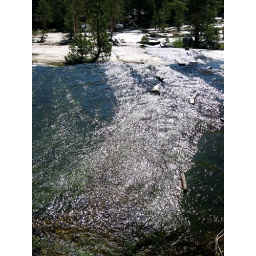
The water appeared black as it flowed over the granite, almost like liquified asphalt.